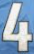
Number: 4